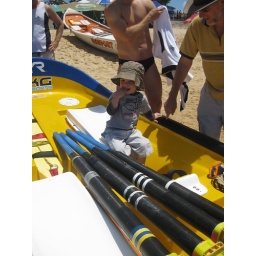
Samuel sitting in the North Cronulla boat - in Liam's seat!